Great Brook Run

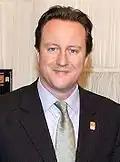
Conservative Leader David Cameron brought the event mainstream exposure in the media.

The first edition of the Great Brook Run was featured on the BBC's "South Today", a regional news programme. The race received nationwide media attention following the second race owing to the participation of the Conservative Party Leader and future Prime Minister David Cameron, who was then Member of Parliament for the village's constituency (Witney). He acted as the race starter in 2007, and has taken part in 4 races, including in 2014. He finished 25th overall in 2008, beating a man dressed as Spider-Man to the finish line.